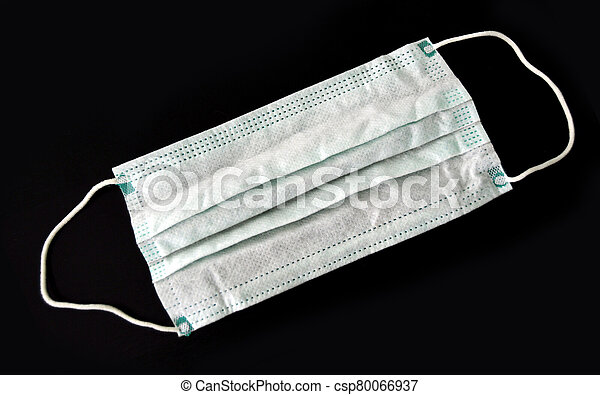
Label: trash